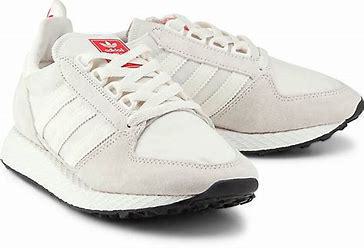
Brand: Adidas
Model: Forest Grove